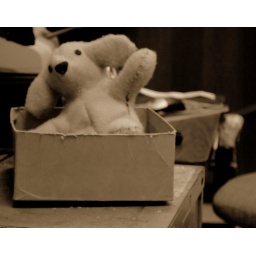
A puppy in my art class, haha. I think he's cute :)